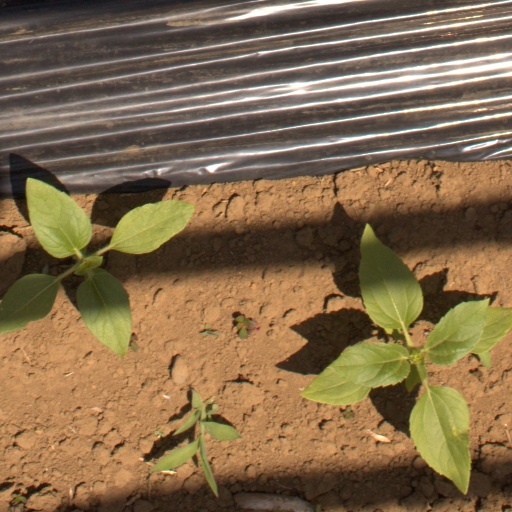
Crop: Jerusalem artichoke